Server room

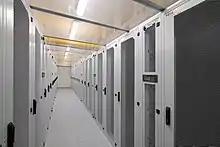
A server room in Písek, Czech Republic

A server room is a room, usually air-conditioned, devoted to the continuous operation of computer servers. An entire building or station devoted to this purpose is a data center.